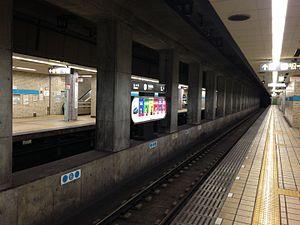
Sengen-chō est une station du métro de Nagoya sur la ligne Tsurumai dans l'arrondissement de Nishi à Nagoya.